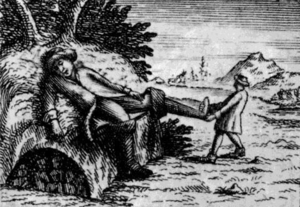
Les Contes de ma mère l'Oye est un recueil de huit contes de fées de Charles Perrault paru le 11 janvier 1697, sous le titre Histoires ou contes du temps passé, avec des moralités, avec cet autre titre au dos : Contes de ma mère l'Oye. L'œuvre est devenue un classique de la littérature enfantine, occultant tout le reste de la production littéraire de son auteur.
Le Petit Poucet est un conte appartenant à la tradition orale, retranscrit et transformé par Charles Perrault en France et paru dans Les Contes de ma mère l'Oye, en 1697. C'est également le nom du personnage principal de ce conte.
Dans les contes de fées, les bottes de sept lieues sont des bottes magiques qui s’adaptent à la taille de celui qui les chausse et permettent de parcourir sept lieues en une seule enjambée.